Question: Please indicate a possible affordance area of the skateboard that can be used for carrying
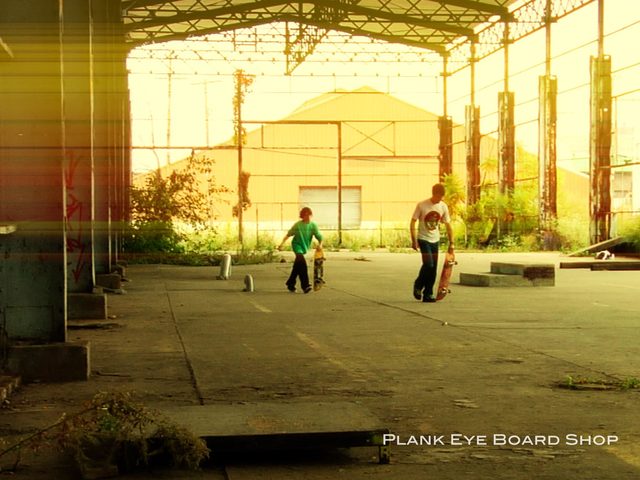
Answer: [430.5, 250, 455.5, 296]